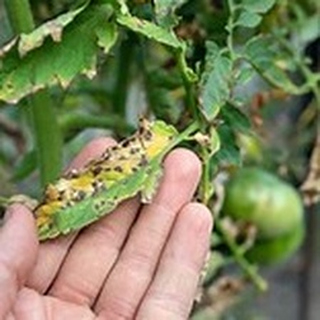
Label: wheat_tan_spot